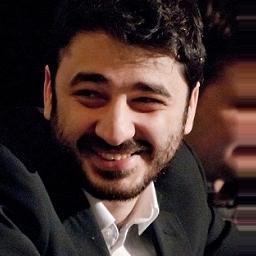
Age: 27